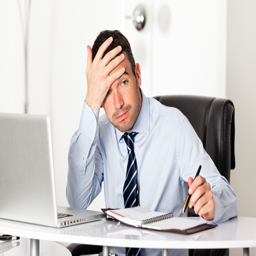
the thought of losing your job